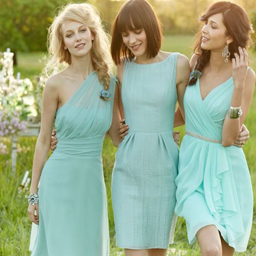
either bridesmaids choose the style and there 's colour , or same style , different colours , pastel for instance